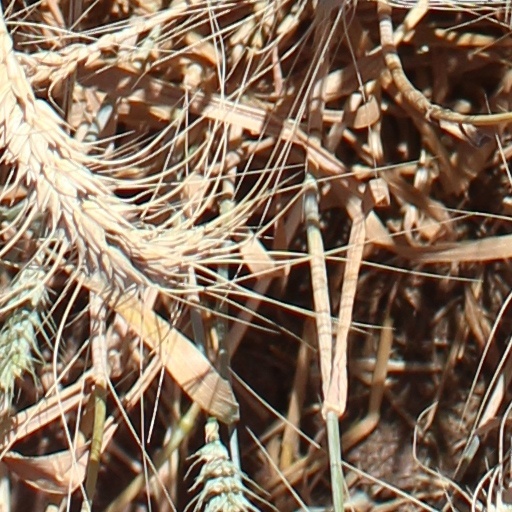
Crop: wheat